Tower Hamlets Engineers

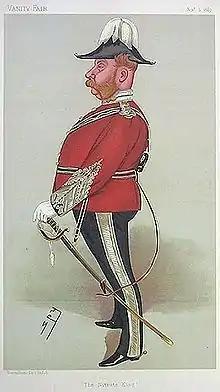
2 November 1889 Vanity Fair sketch of Tower Hamlets Colonel John Thomas North.

The EVC titles were abandoned in 1888, when the units became 'Engineer Volunteers, Royal Engineers', proclaiming their affiliation to the Regular Royal Engineers (RE), and then simply 'Royal Engineers (Volunteers)' in 1896. The Tower Hamlets unit was renamed the East London (Tower Hamlets) RE (V) in September 1900. From 1890 until his death in 1903, the commanding officer was Colonel William Whetherly, VD.